Florence LaRue

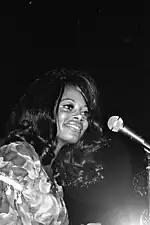
LaRue performing at Eastern Michigan University in 1970.

In 1966, LaRue was approached by Lamonte McLemore and Marilyn McCoo to join their recently formed group the 5th Dimension. LaRue nearly always sang female lead on one song per album, with McCoo taking the lead on one song as well; otherwise she sang the alto voice parts along with McCoo's soprano, being featured prominently on "Stoned Soul Picnic", or shared the lead with McCoo on songs including "Blowing Away", "Puppet Man", "Save the Country", and "Sweet Blindness". After McCoo's departure, LaRue was lead singer on hit songs including "Love Hangover" (1976). As a member of the 5th Dimension, LaRue received six Grammy Awards, including Grammy Award for Record of the Year for "Up, Up and Away" (1968) and "Aquarius/Let the Sunshine In" (1969).